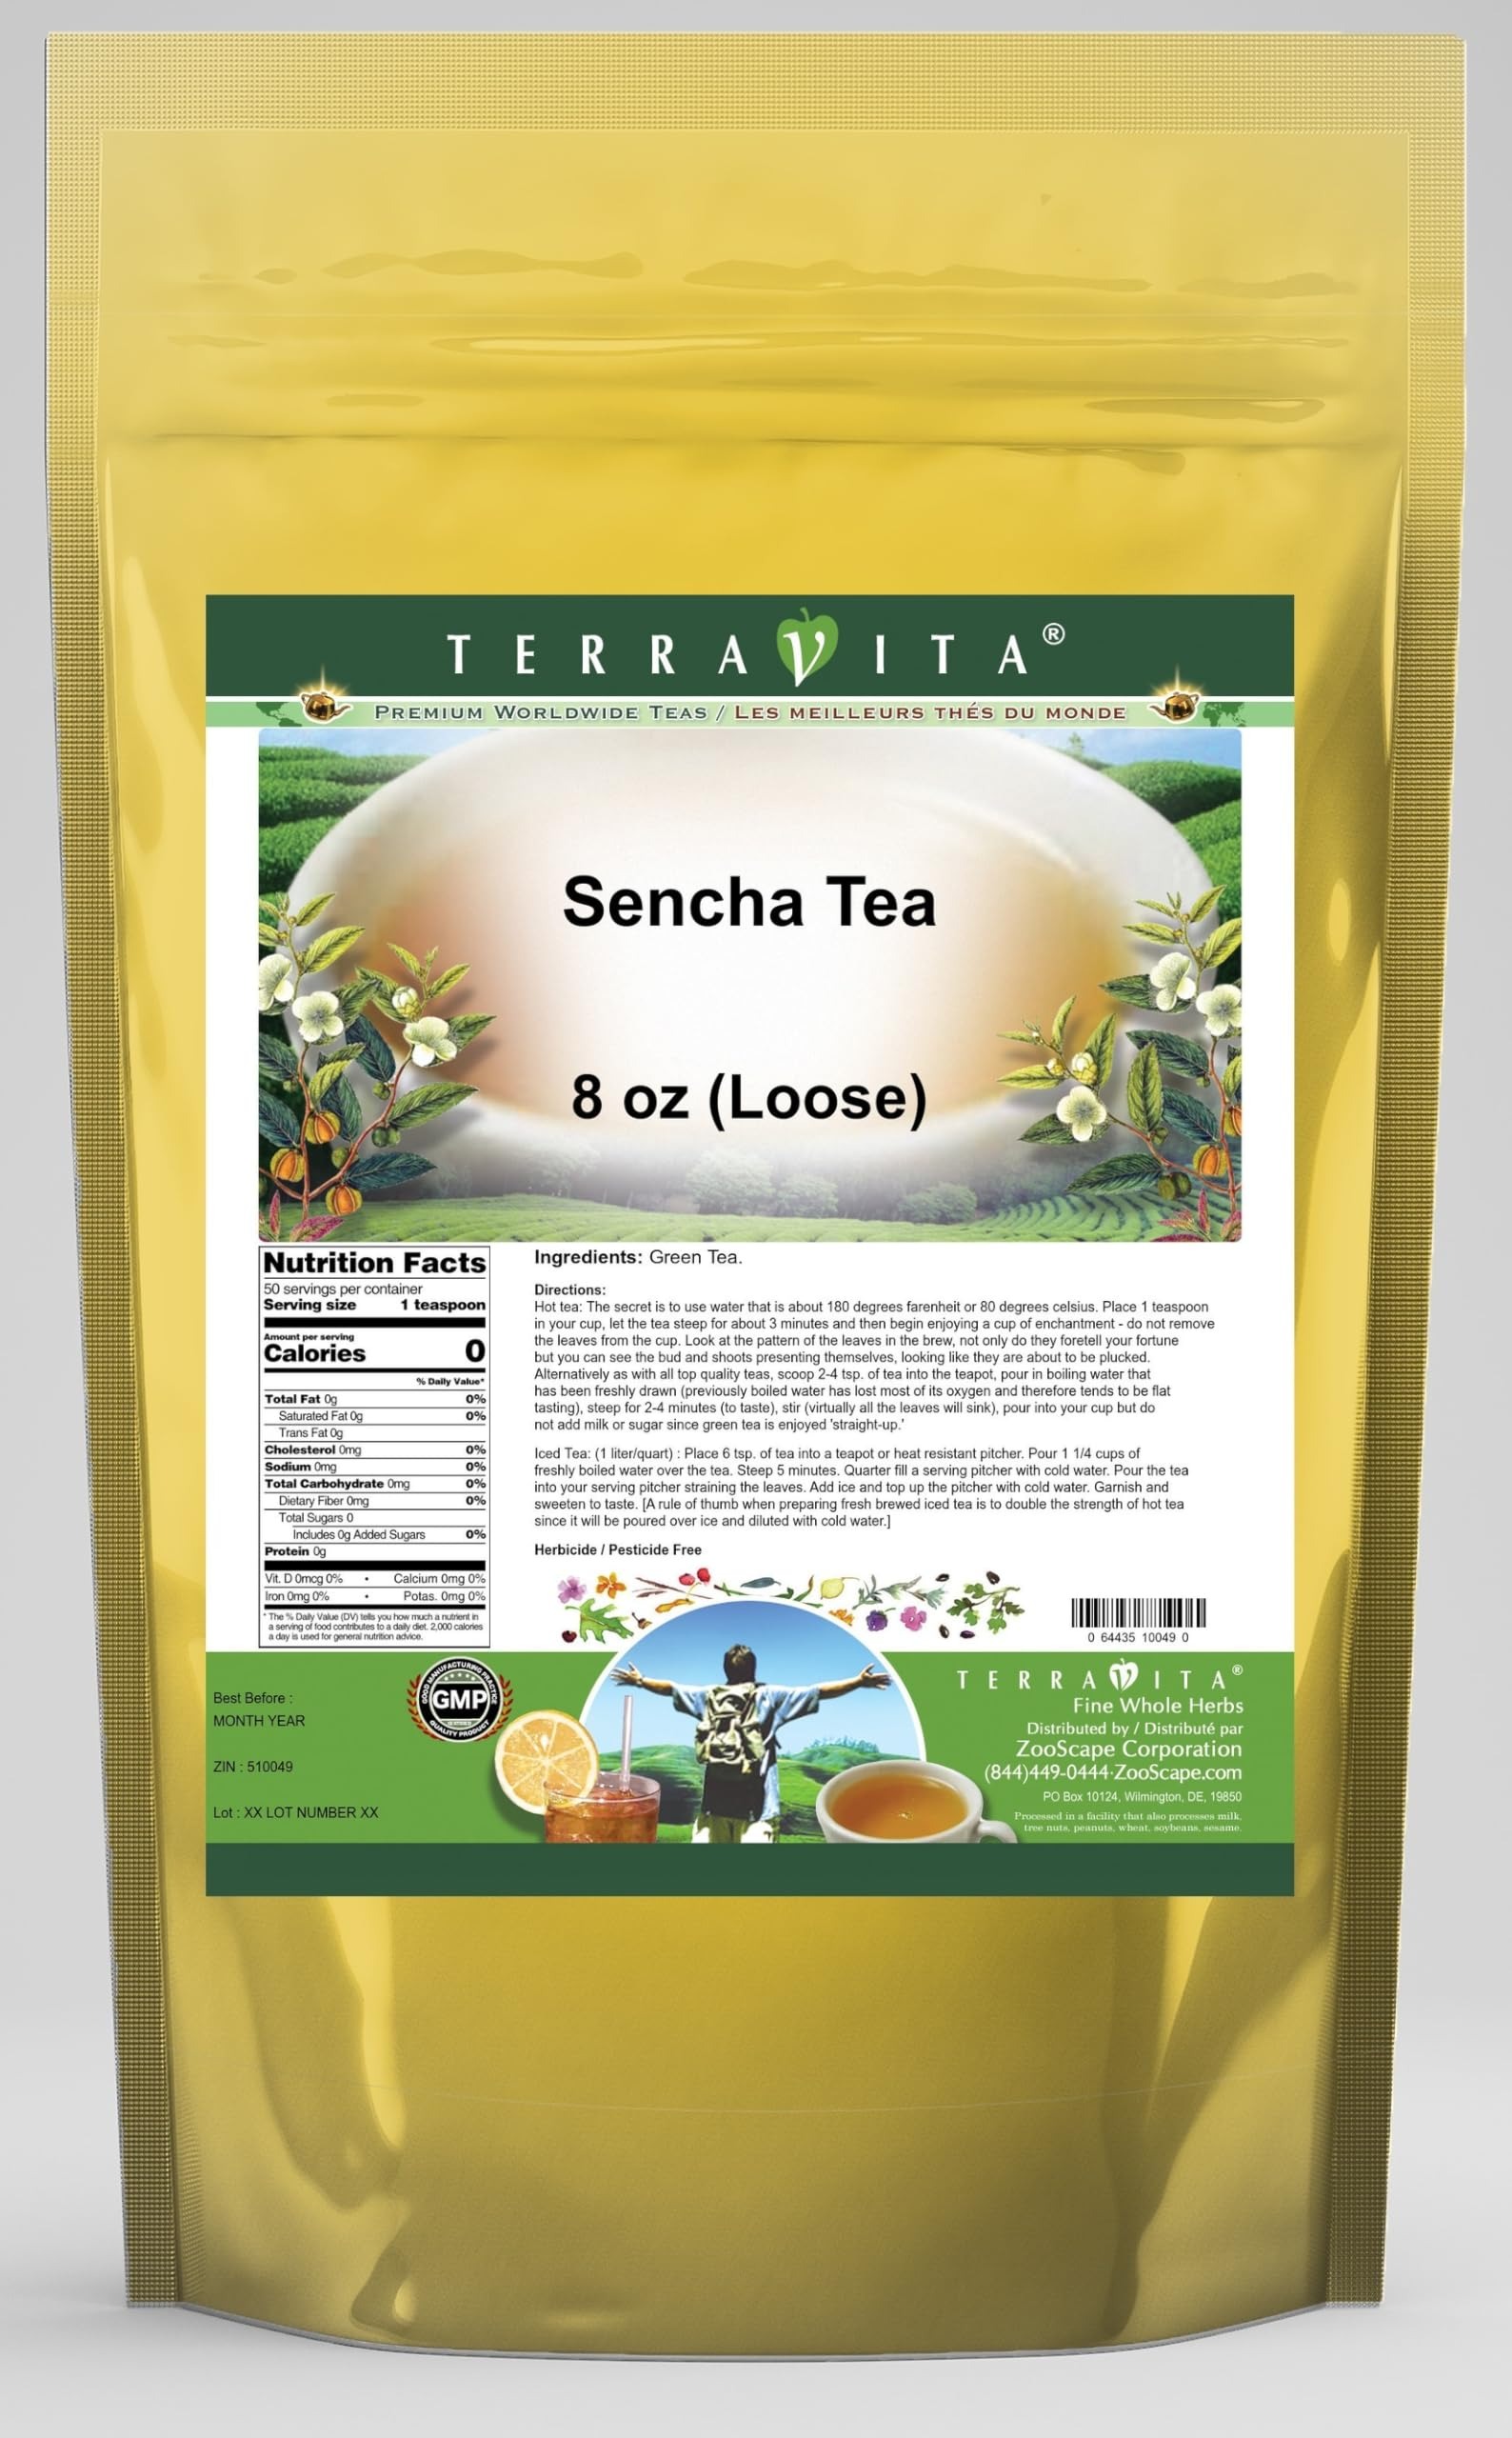
Item Name: Sencha Tea (Loose) (8 oz, ZIN: 510049) - 2 Pack
Bullet Point 1: Sencha Tea (Loose) (8 oz, ZIN: 510049)
Bullet Point 2: No fillers.
Bullet Point 3: Manufacturer: TerraVita
Bullet Point 4: Size: 8 oz
Bullet Point 5: Loose Leaf Herbal Tea - Packed in a convenient upright pouch!
Product Description: Sencha Tea (Loose) (8 oz, ZIN: 510049)<BR><BR>Packaged in the United States in a GMP certified facility (Good Manufacturing Practice).<BR><BR>No fillers.<BR><BR>Manufacturer: TerraVita<BR><BR>Size: 8 oz<BR><BR>Loose Leaf Herbal Tea - Packed in a convenient upright pouch!<BR><BR>Ingredients: Green Tea
Value: 16.0
Unit: Ounce

Price: 66.86